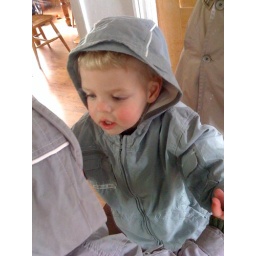
The boy in the mirror